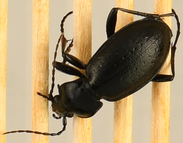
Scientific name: Carabus taedatus
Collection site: Niwot Ridge NEON (NIWO), plot NIWO_013